Francis Makemie

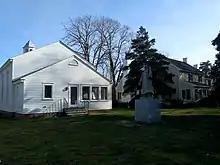
Makemie Statue in Accomac

Makemie travelled widely along the American coast between North Carolina and New York, and was involved in the West Indies Trade. In 1692, the same year he was granted land in Accomack County, Virginia, he and seven other Presbyterian ministers gathered in Philadelphia, Pennsylvania, and either at that time or in 1706, founded the Presbytery of Philadelphia, the first its kind in America, with Makemie serving as its moderator. He also helped establish churches in Salisbury, Princess Anne, Berlin and Pocomoke City and two places on the Eastern Shore of Virginia, all in Accomack County further down the Delmarva Peninsula.